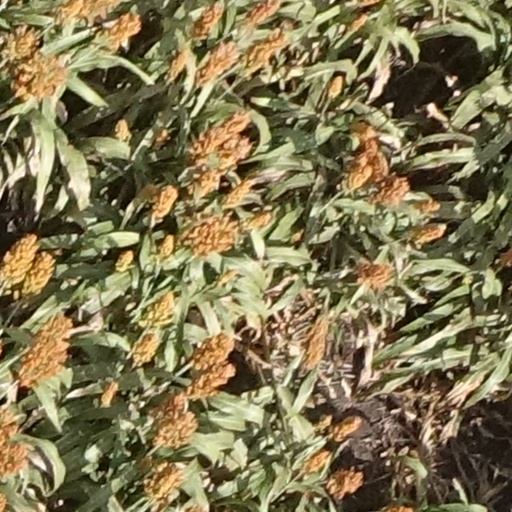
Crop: sorghum